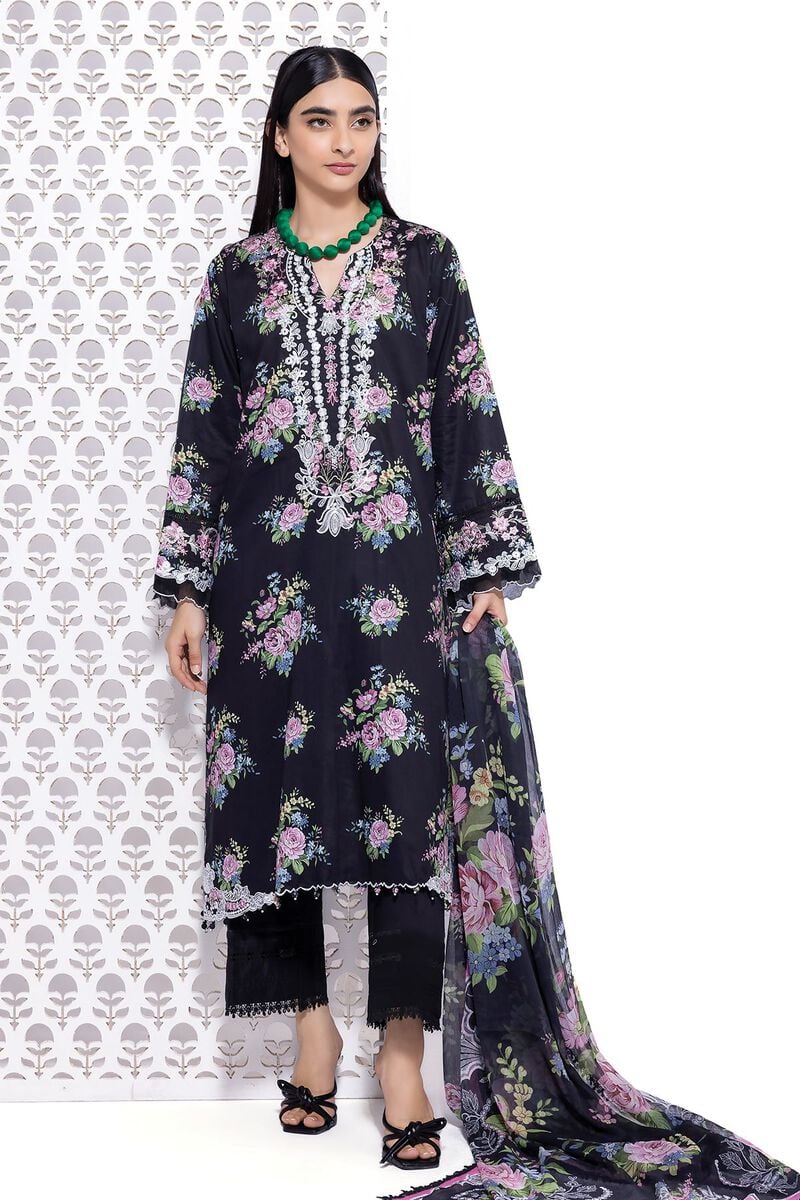
black multi embroidered salwar suit